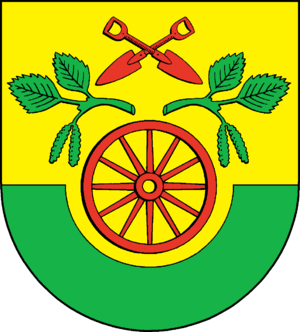
Daldorf est une commune allemande du Schleswig-Holstein, située dans l'arrondissement de Segeberg, à dix kilomètres au nord de la ville de Bad Segeberg. Daldorf est l'une des six communes de l'Amt Boostedt-Rickling dont le siège est à Boostedt.